Erwin Ackerknecht

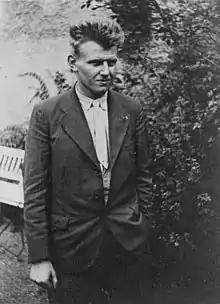
Erwin H. Ackerknecht, 1931

Erwin Heinz Ackerknecht was born in Stettin, now called Szczecin. His father, Dr. , was a renowned librarian, author, literary critic and professor of literary history. He studied medicine (and sporadically economics, history of literature and arts) eventually graduating from the University of Leipzig in 1931 with a dissertation on a study of German medical reform in 1848. Throughout his studies Ackerknecht was affiliated with communist student groups in Freiburg, Berlin and Vienna; in 1926 he joined the KJVT (Kommunistischer Jugendverband Deutschlands; Communist Youth Federation of Germany) and then the KPD (Kommunistische Partei Deutschlands; Communist Party of Germany). As a student he was known as the leader of the KoStyFra (Kommunistische Studentenfraktion; Communist Student's Fraction). Together with Robert Soblen and Otto Schüssler he founded in 1928 a small oppositional group at Leipzig called the Bolschewistische Einheit (Bolshevik Unity). He was also affiliated with the Lenin League. In March 1934, Ackerknecht became one of the founding members of the United Left Opposition. Meanwhile, he was expelled from the KPD. After having moved from Leipzig to Berlin, he became a member of the 'political committee' of the Left Opposition of the KPD, the "Bolshevists-Leninists, the official German branch of the International Left Opposition led by Leon Trotsky and his son Lev Sedov. Ackerknecht closely co-operated with Sedov, Grylewicz and other prominent activists of the Trotskyist movement and became a co-editor and staff writer of the LO using the pseudonym "Bauer".